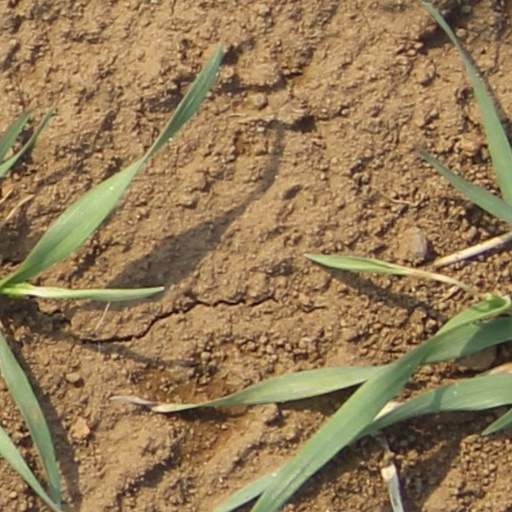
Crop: wheat